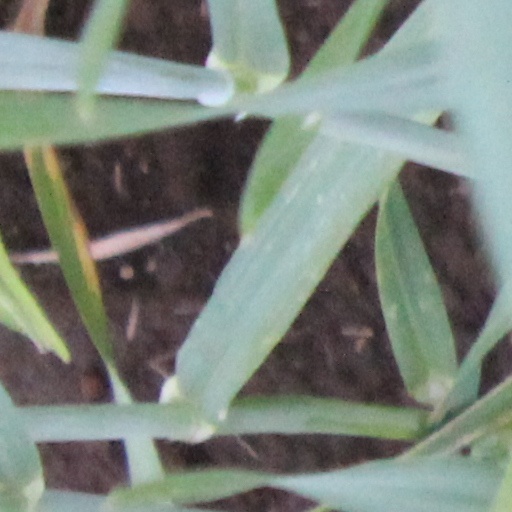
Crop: wheat